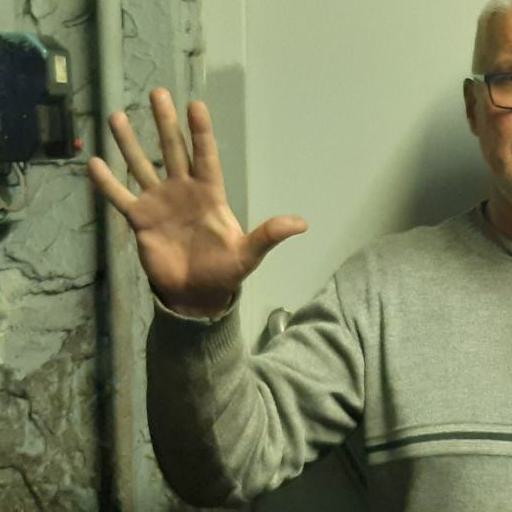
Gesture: palm